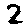
Label: 2